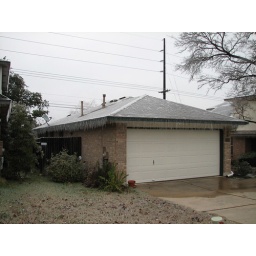
My one-car two car garage, underneath a roof covered in ice.